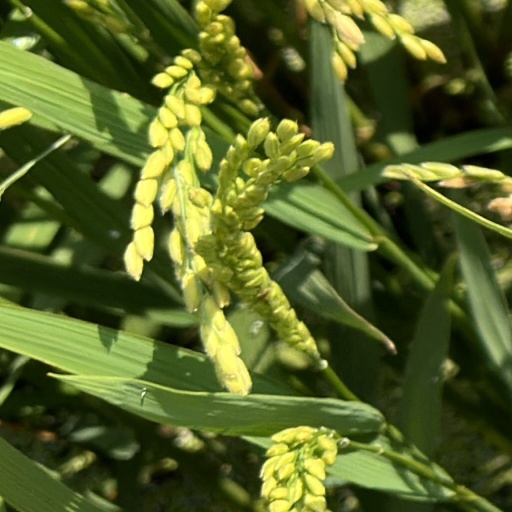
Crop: rice